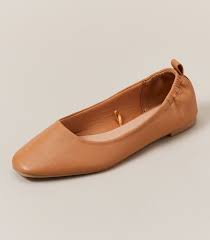
Label: Ballet Flat